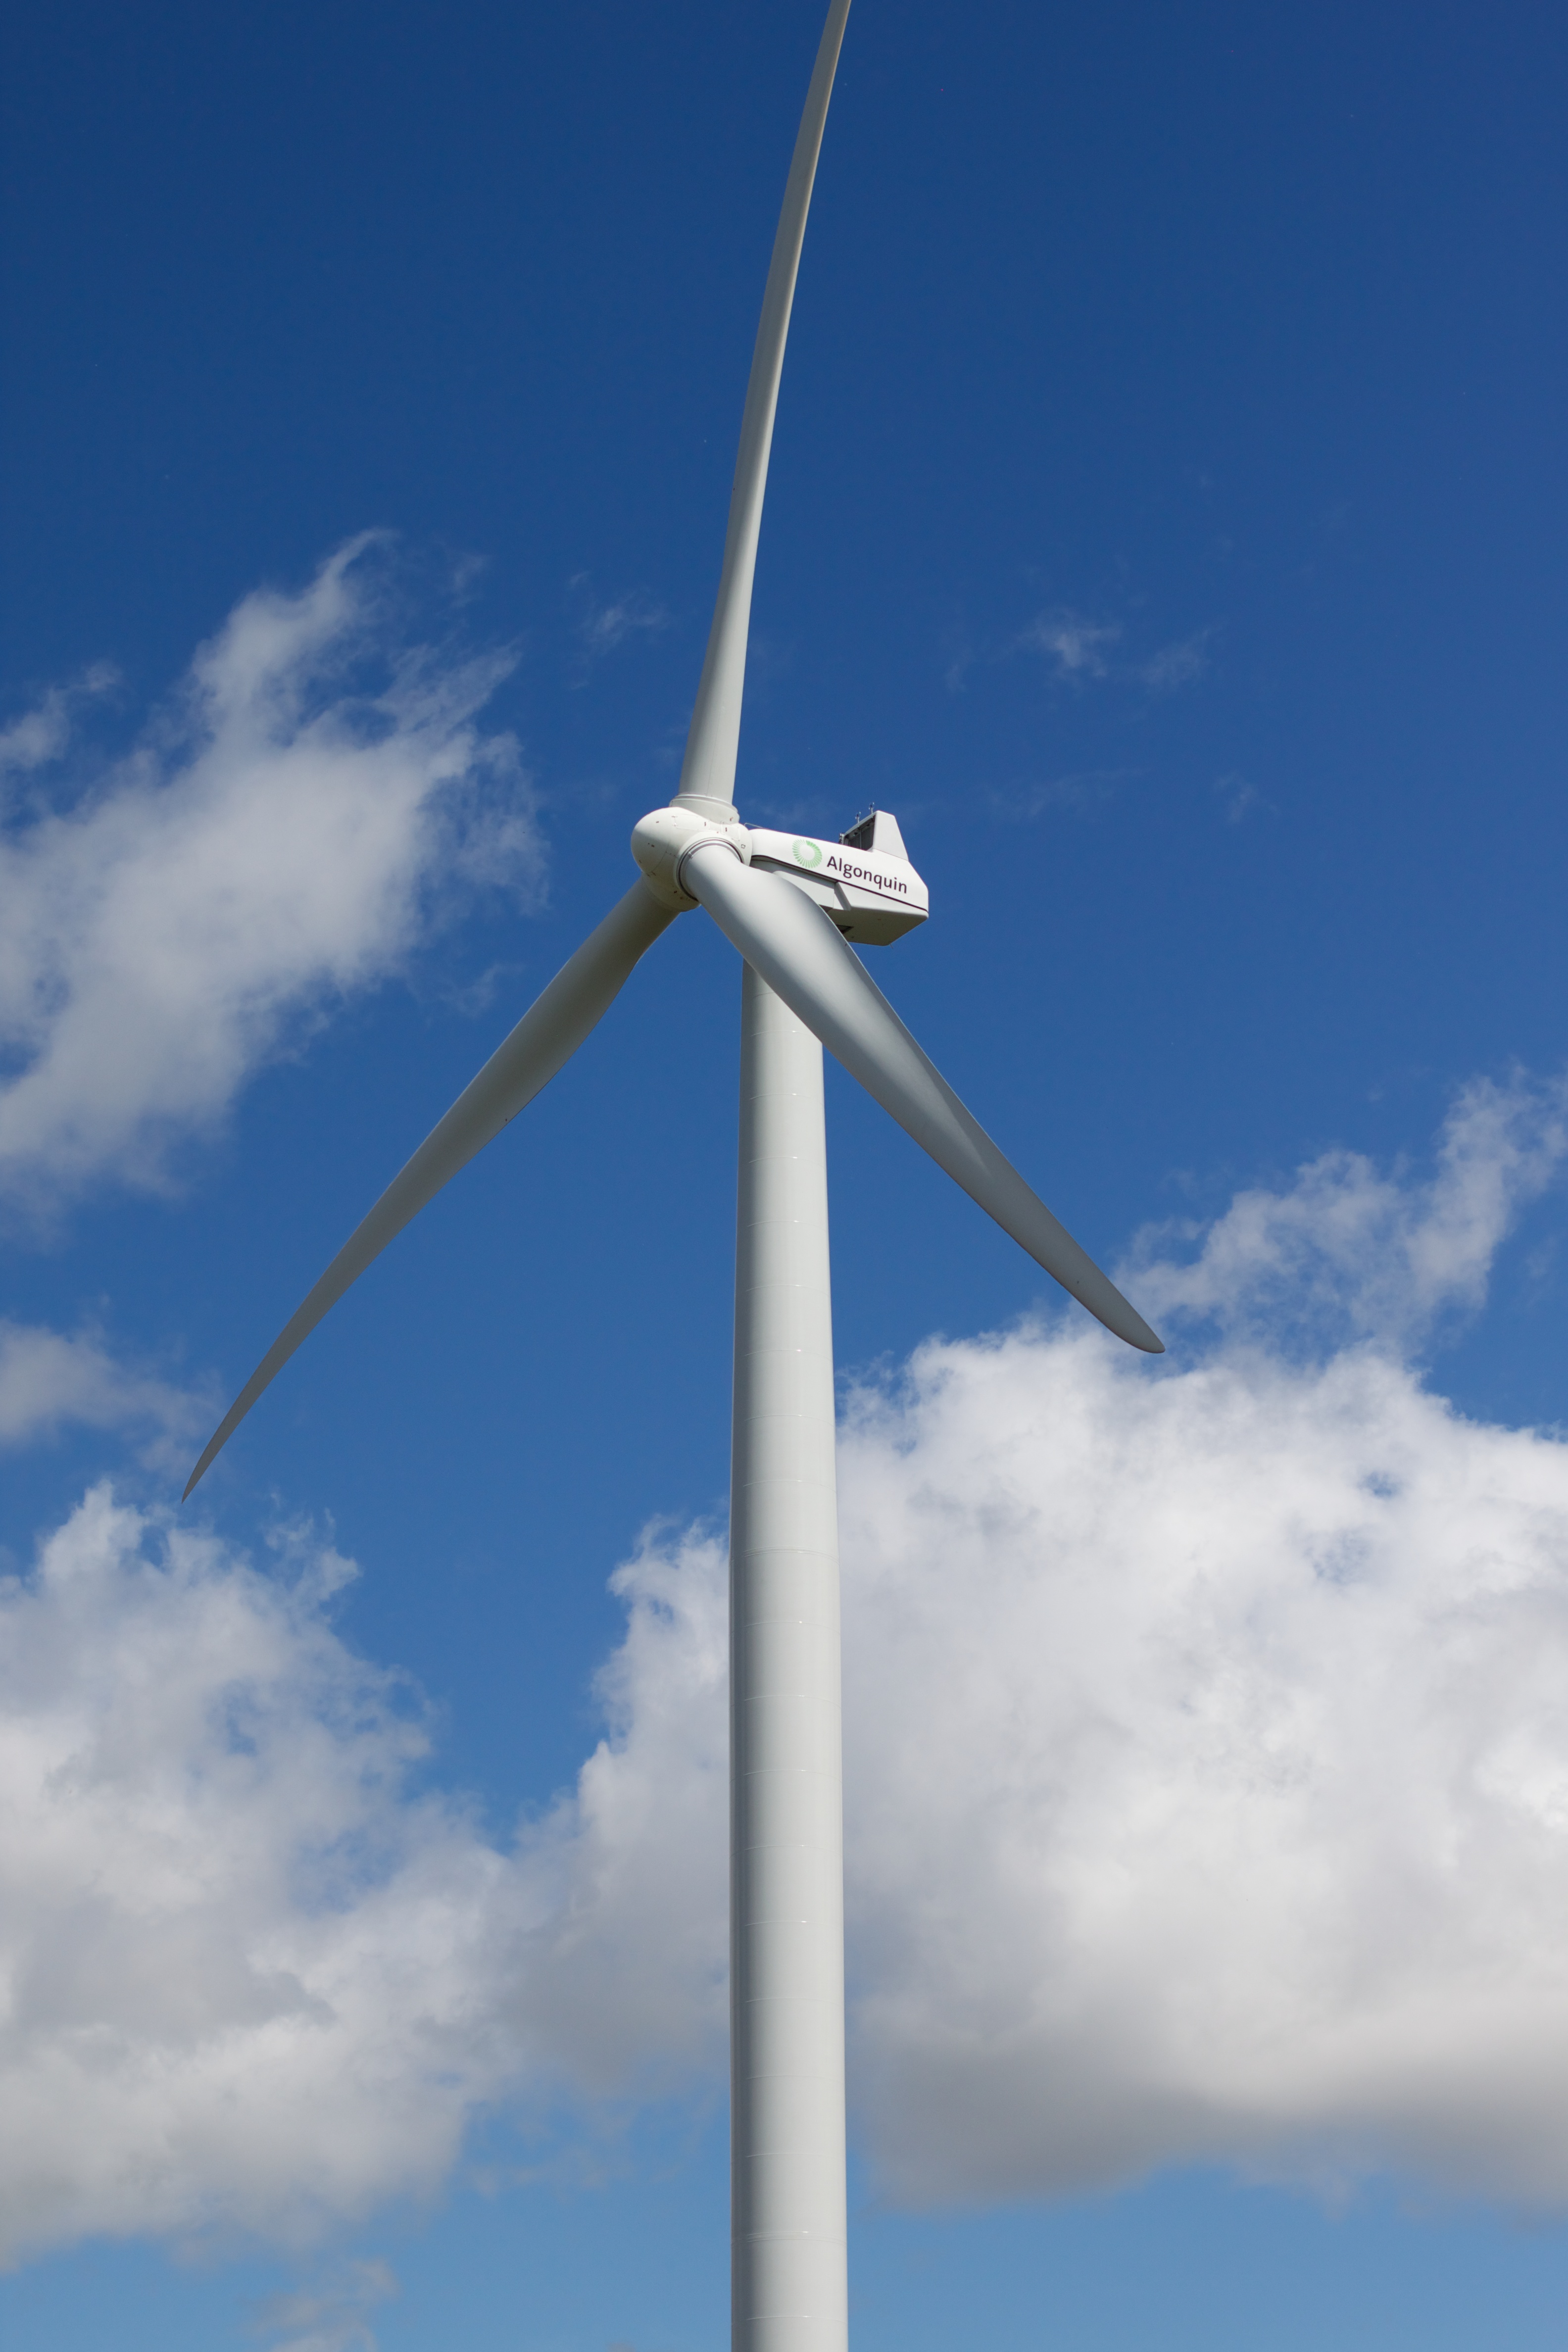
windmill, wind, mast, machine, wind turbine, energy, mill, wind farm, odyssey